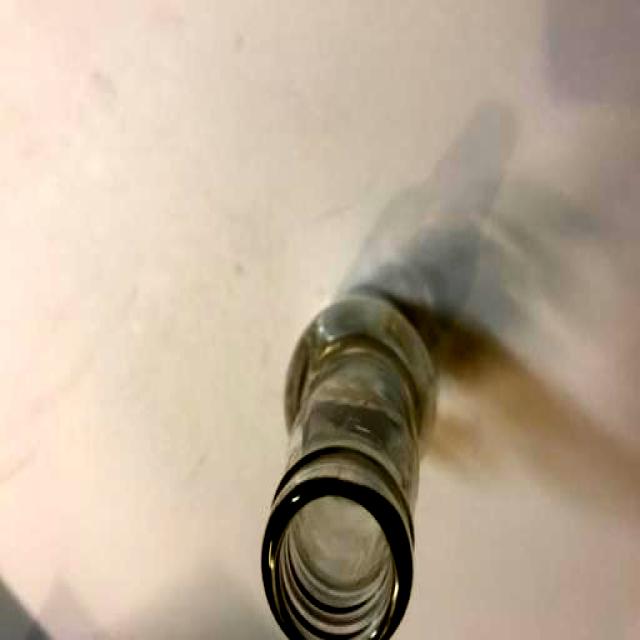
Label: Glass